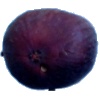
Label: fig